Eleanor Anne Ormerod

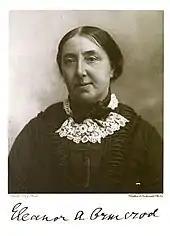
In later life

Her fame was not confined to England; she received silver and gold medals from the University of Moscow for her models of insects injurious to plants, and her treatise on "The Injurious Insects of South Africa" showed how wide was her range. In 1899, she received a silver medal from the .